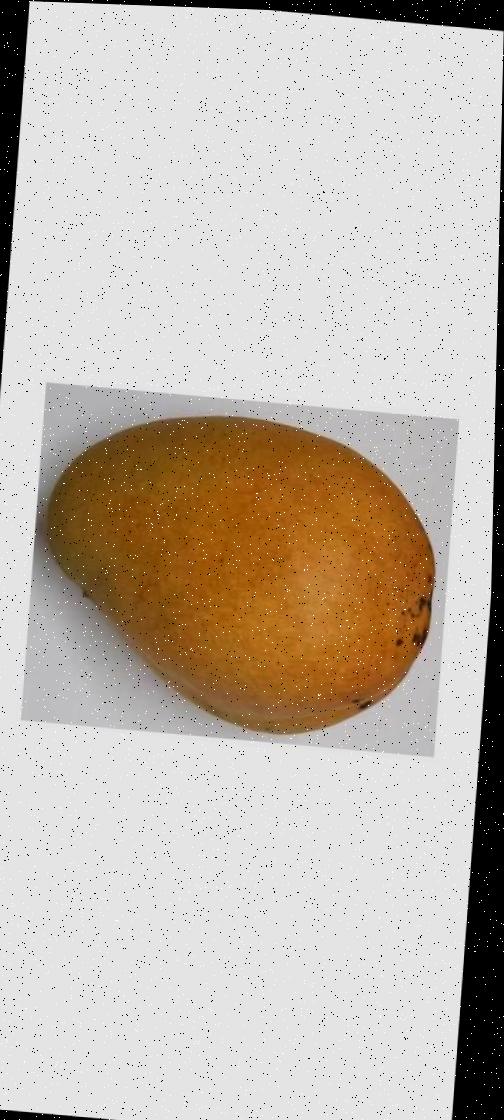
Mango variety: Bari-11